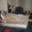
Label: bed